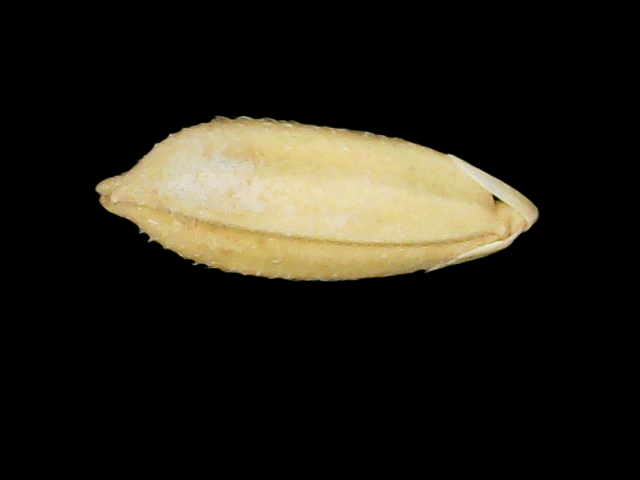
Rice variety: Binadhan10